Roberto Jiménez (footballer, born 1986)

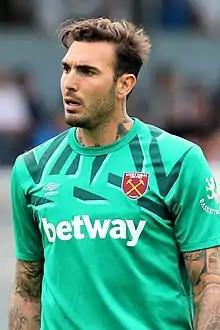
Roberto playing for West Ham United in 2019

Roberto Jiménez Gago (born 10 February 1986), known simply as Roberto, is a Spanish former professional footballer who played as a goalkeeper.